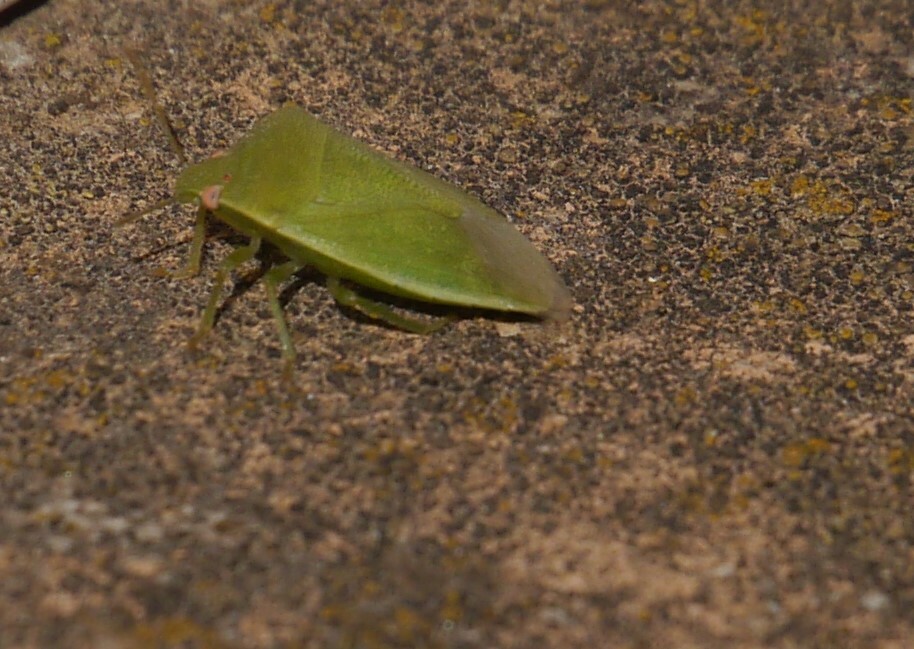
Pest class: stink_bug